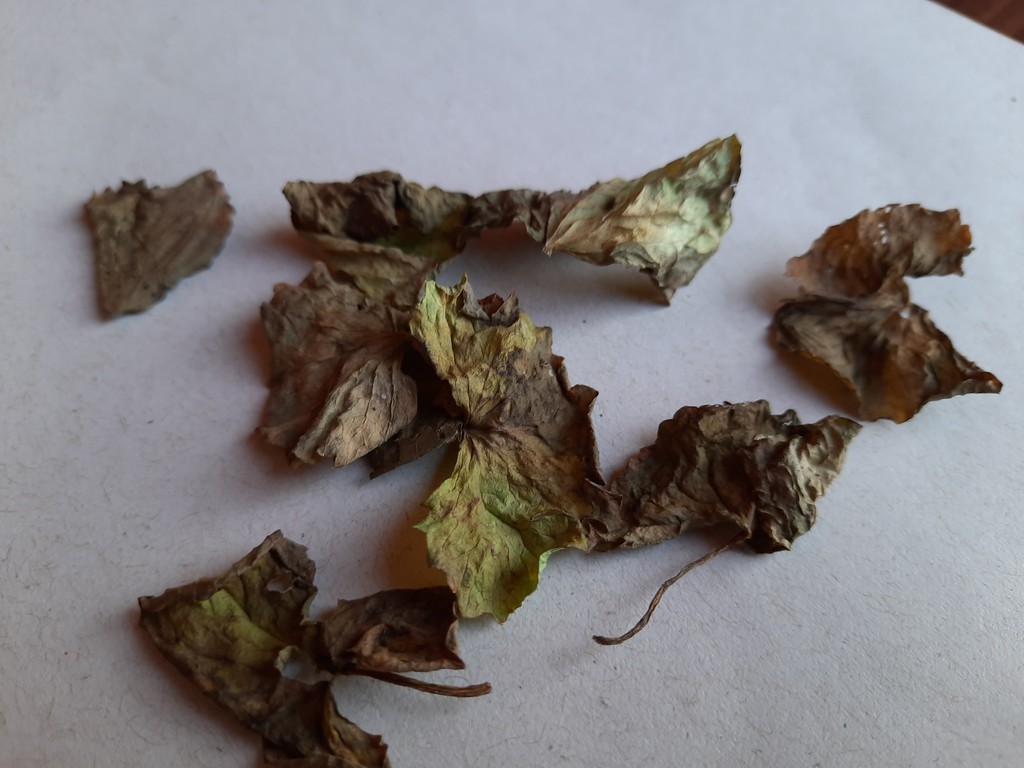
Label: Dried